Cherokee

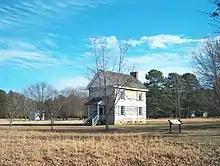
Cherokee National Council building, New Echota

In 1819, the Cherokee began holding council meetings at New Town, at the headwaters of the Oostanaula (near present-day Calhoun, Georgia). In November 1825, New Town became the capital of the Cherokee Nation, and was renamed New Echota, after the Overhill Cherokee principal town of Chota. Sequoyah's syllabary was adopted. They had developed a police force, a judicial system, and a National Committee.